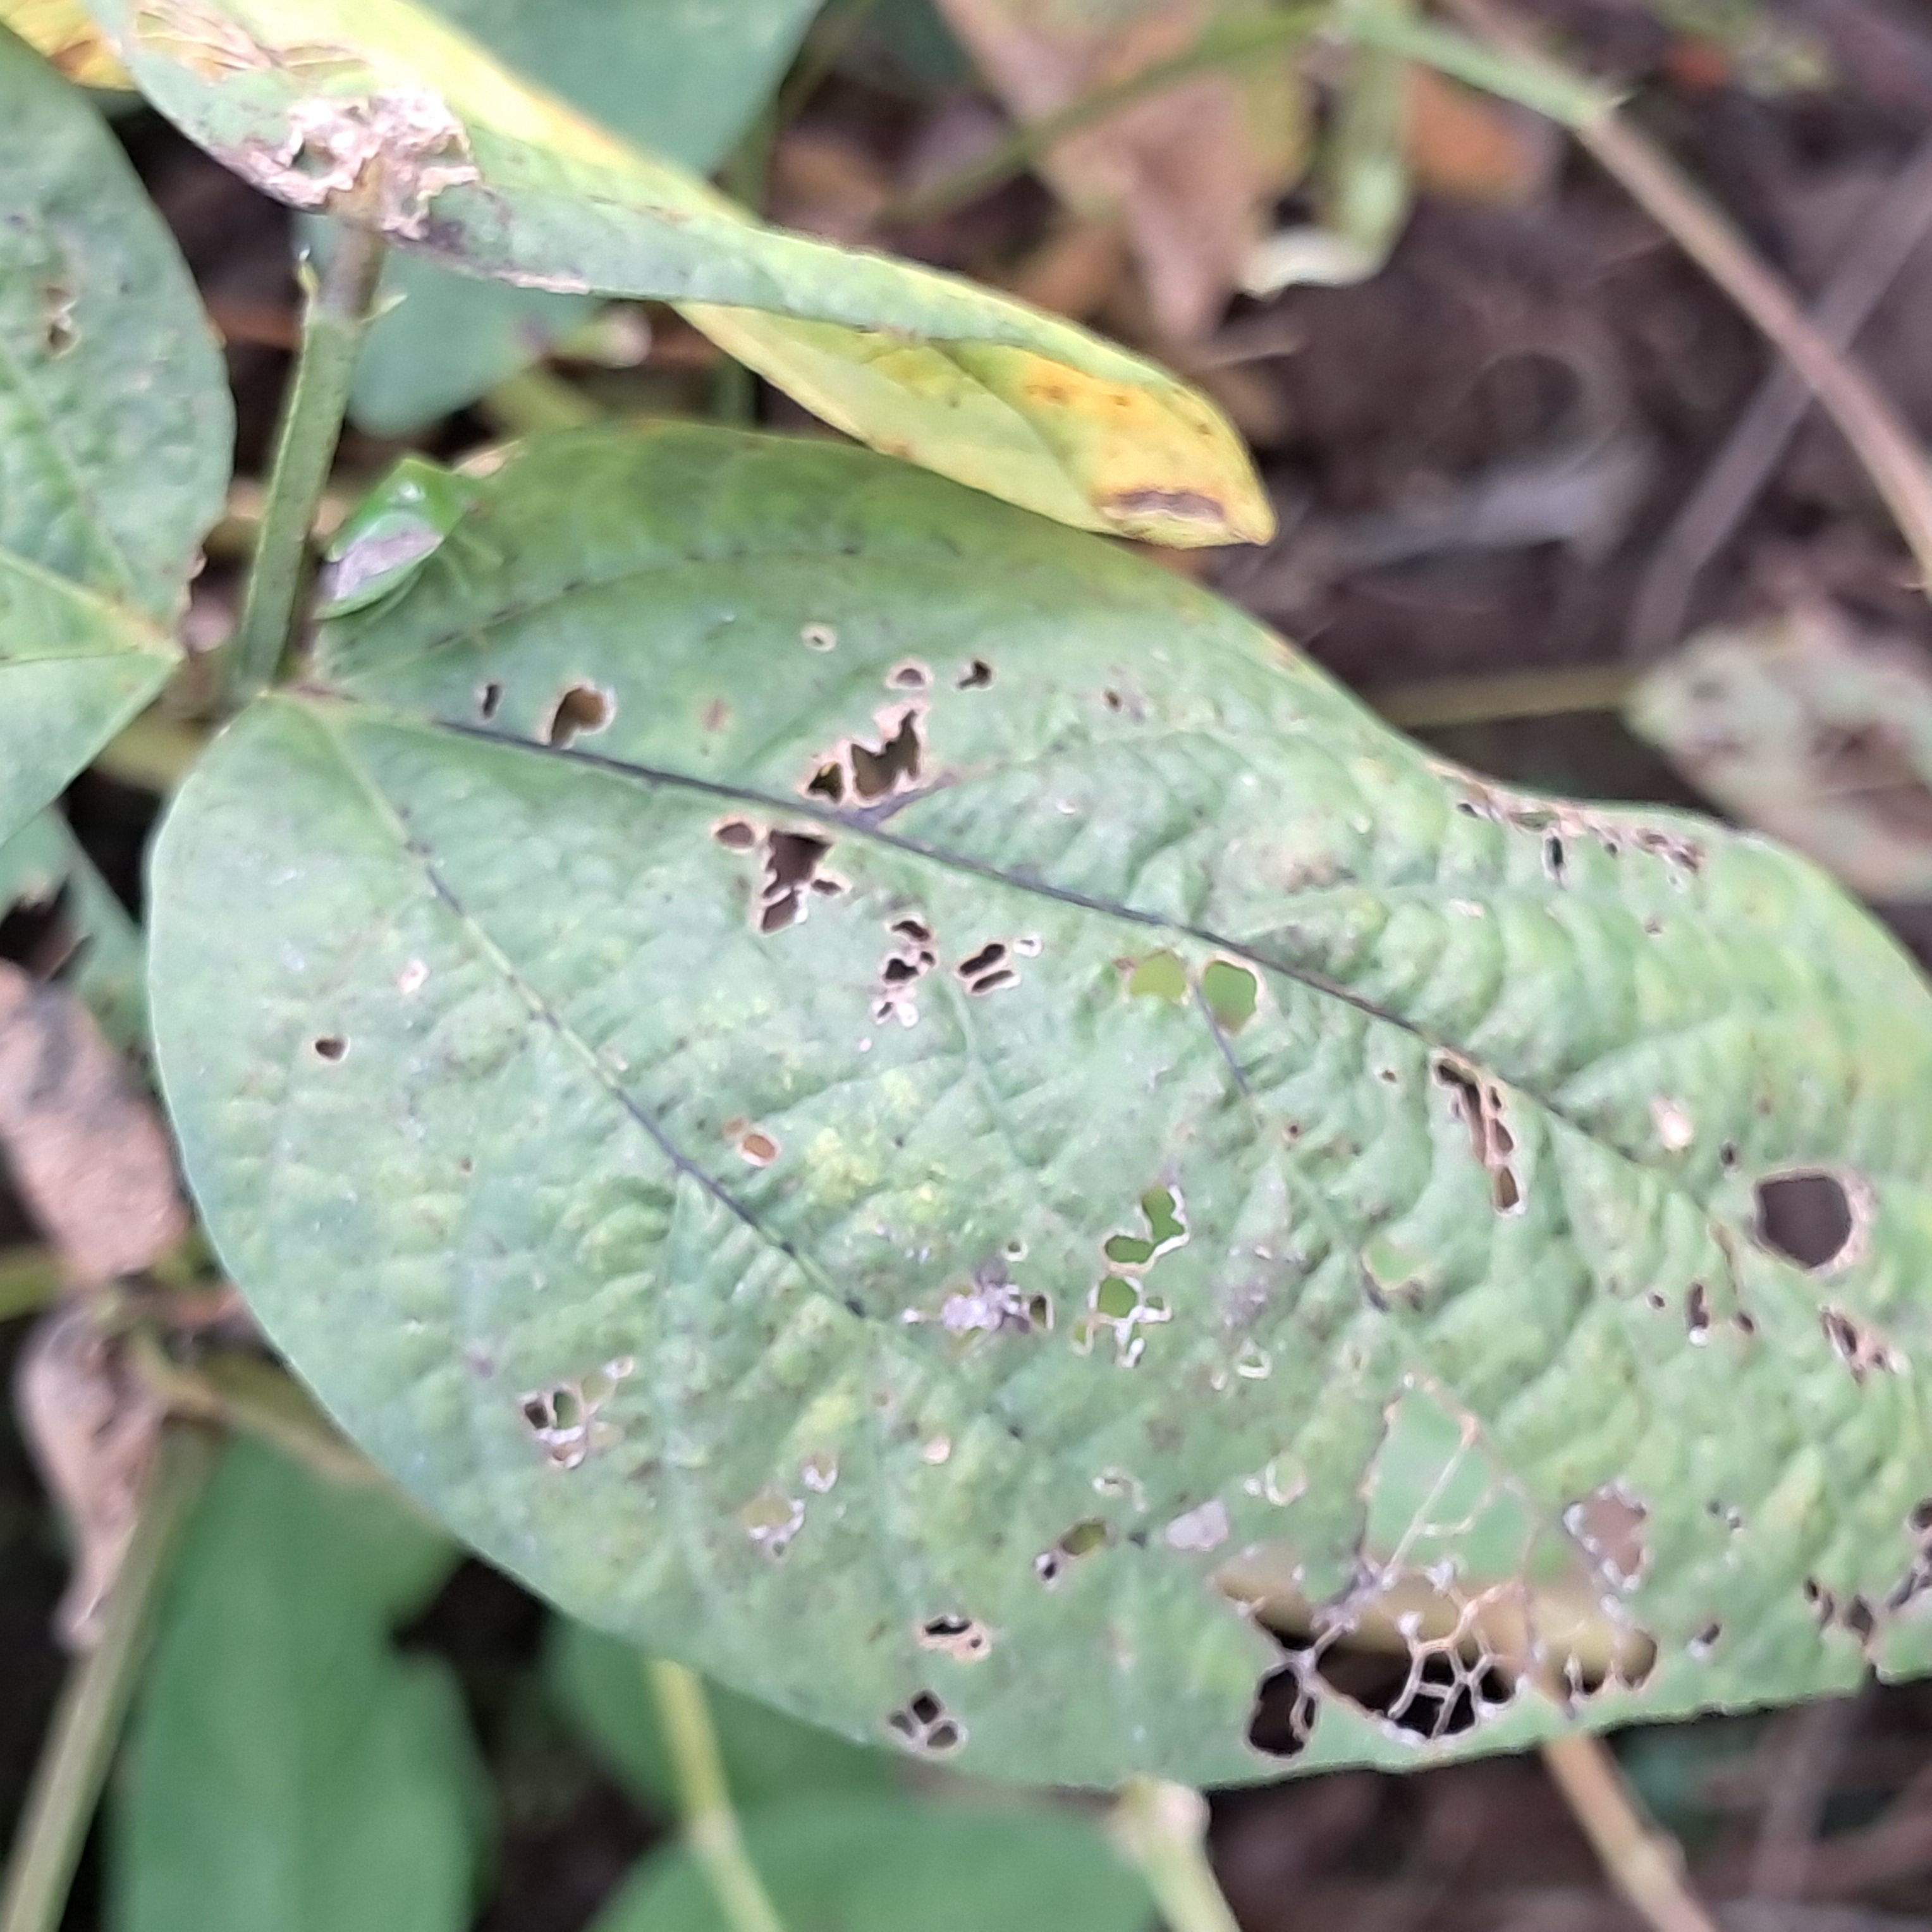
Label: Caterpillar_Semilooper_Pest